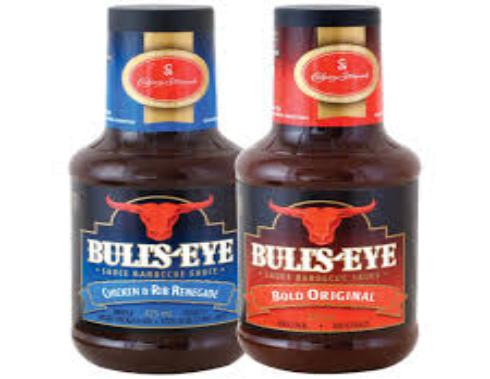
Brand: Bulls-Eye Barbecue
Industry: Food